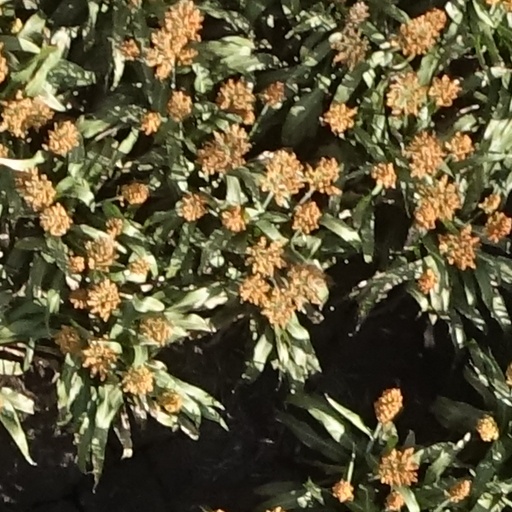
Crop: sorghum